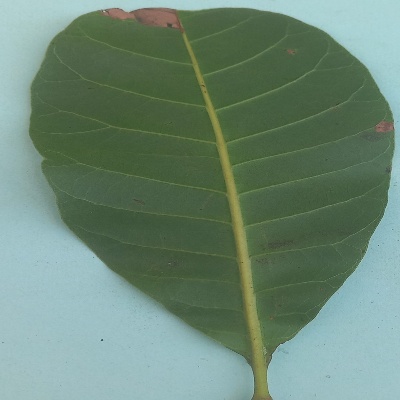
Crop: Cashew
Condition: anthracnose